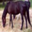
Label: horse